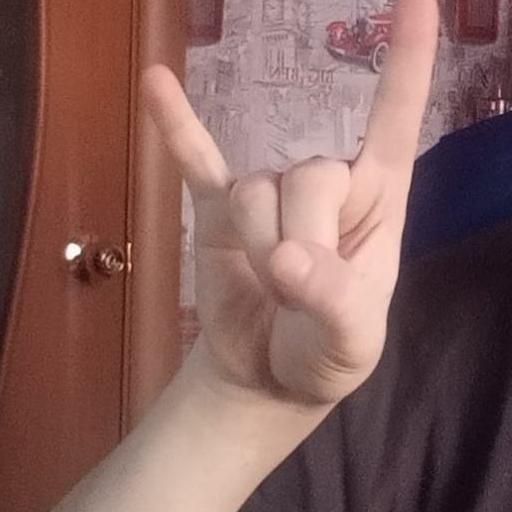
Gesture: rock